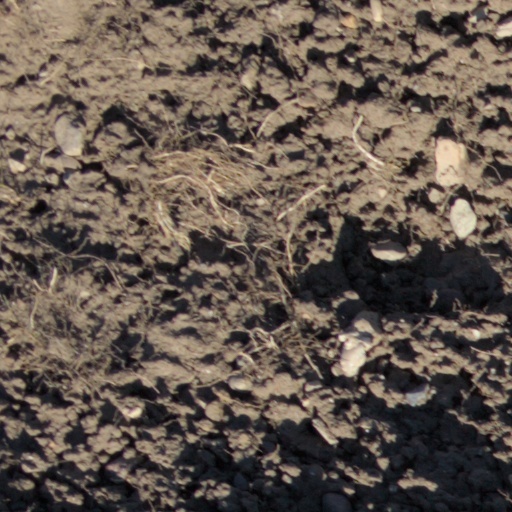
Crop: wheat